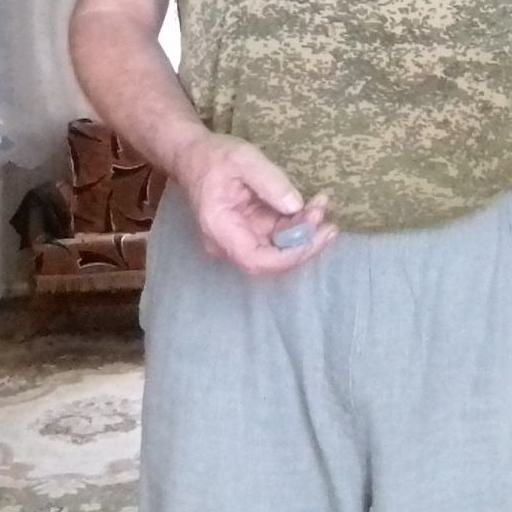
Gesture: no_gesture